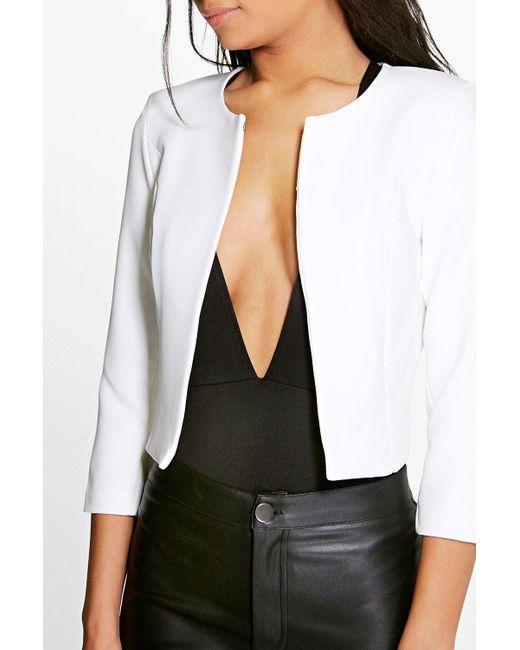
Schlichter weißer kragenloser Langarmblazer mit Rundhalsausschnitt